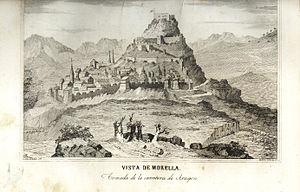
Ramón Cabrera y Griñó, général carliste d'Espagne.